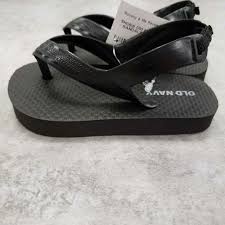
Waste category: shoes